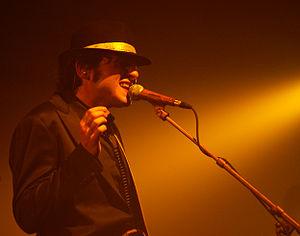
Matthieu Chedid lors du concert de Vanessa Paradis à Châteauroux (France).